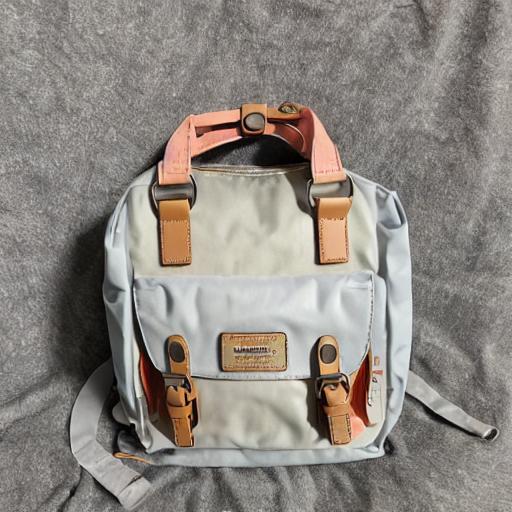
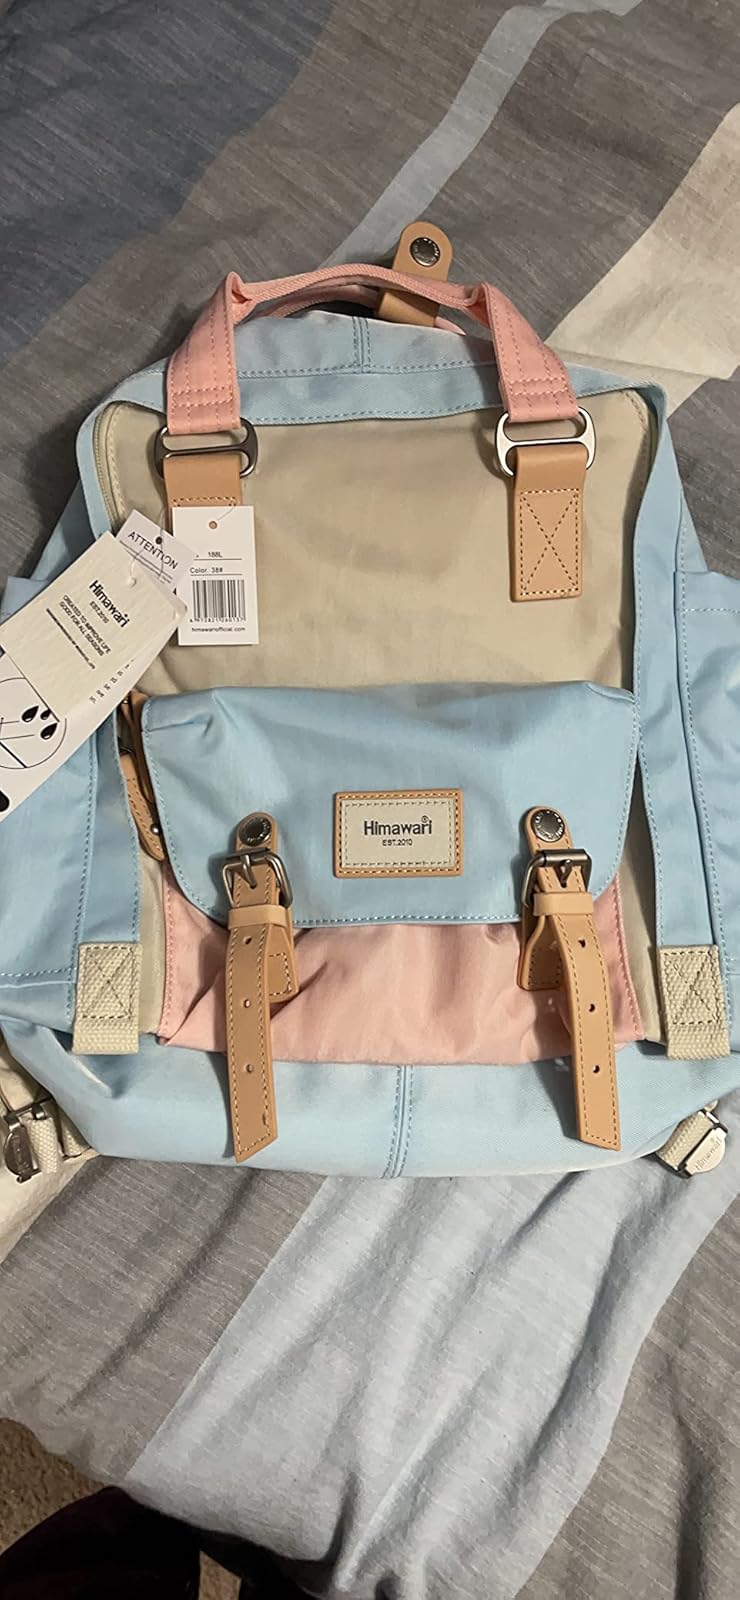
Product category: bag
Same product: no